1986 Asian Games

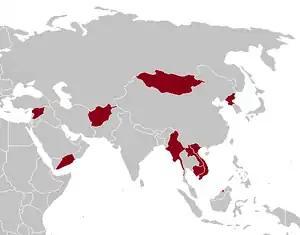
Boycotting countries are in dark red

Communist states Mongolia, Vietnam, Laos, Cambodia, Afghanistan, and South Yemen, as well as Burma, Syrian Arab Republic and Brunei Darussalam boycotted the Games in support of the North Korea failed proposal to host some events during the 1988 Summer Olympics. The only participating country from the Eastern Bloc, the People's Republic of China, which was set to host the next games in Beijing, did participate and sent a high profile delegation, and ultimately finished at the top of the medal table. Two years later, all except North Korea participated at the 1988 Summer Olympics, although Brunei sent only one official and no athletes.